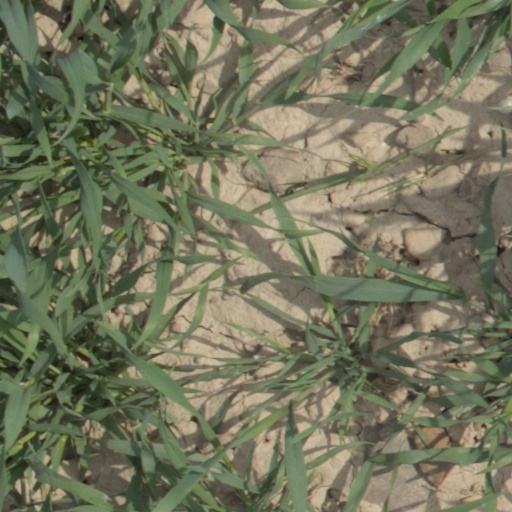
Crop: wheat